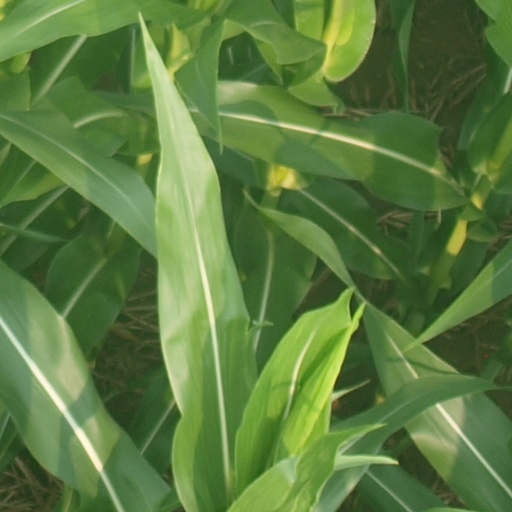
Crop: maize; corn